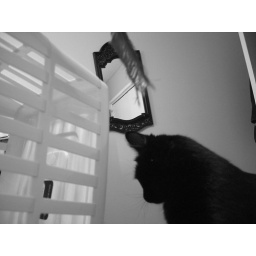
My two cats playing in a laundry basket